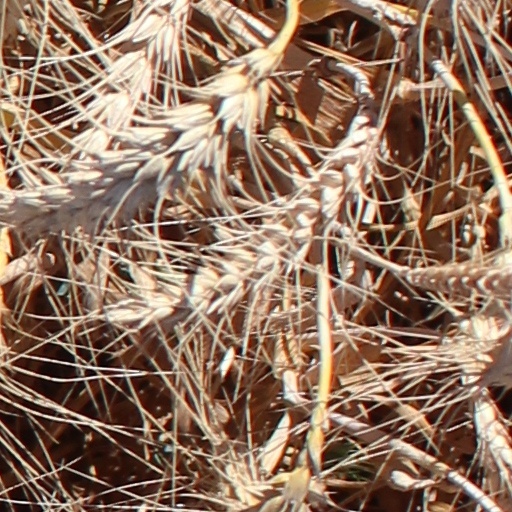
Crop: wheat